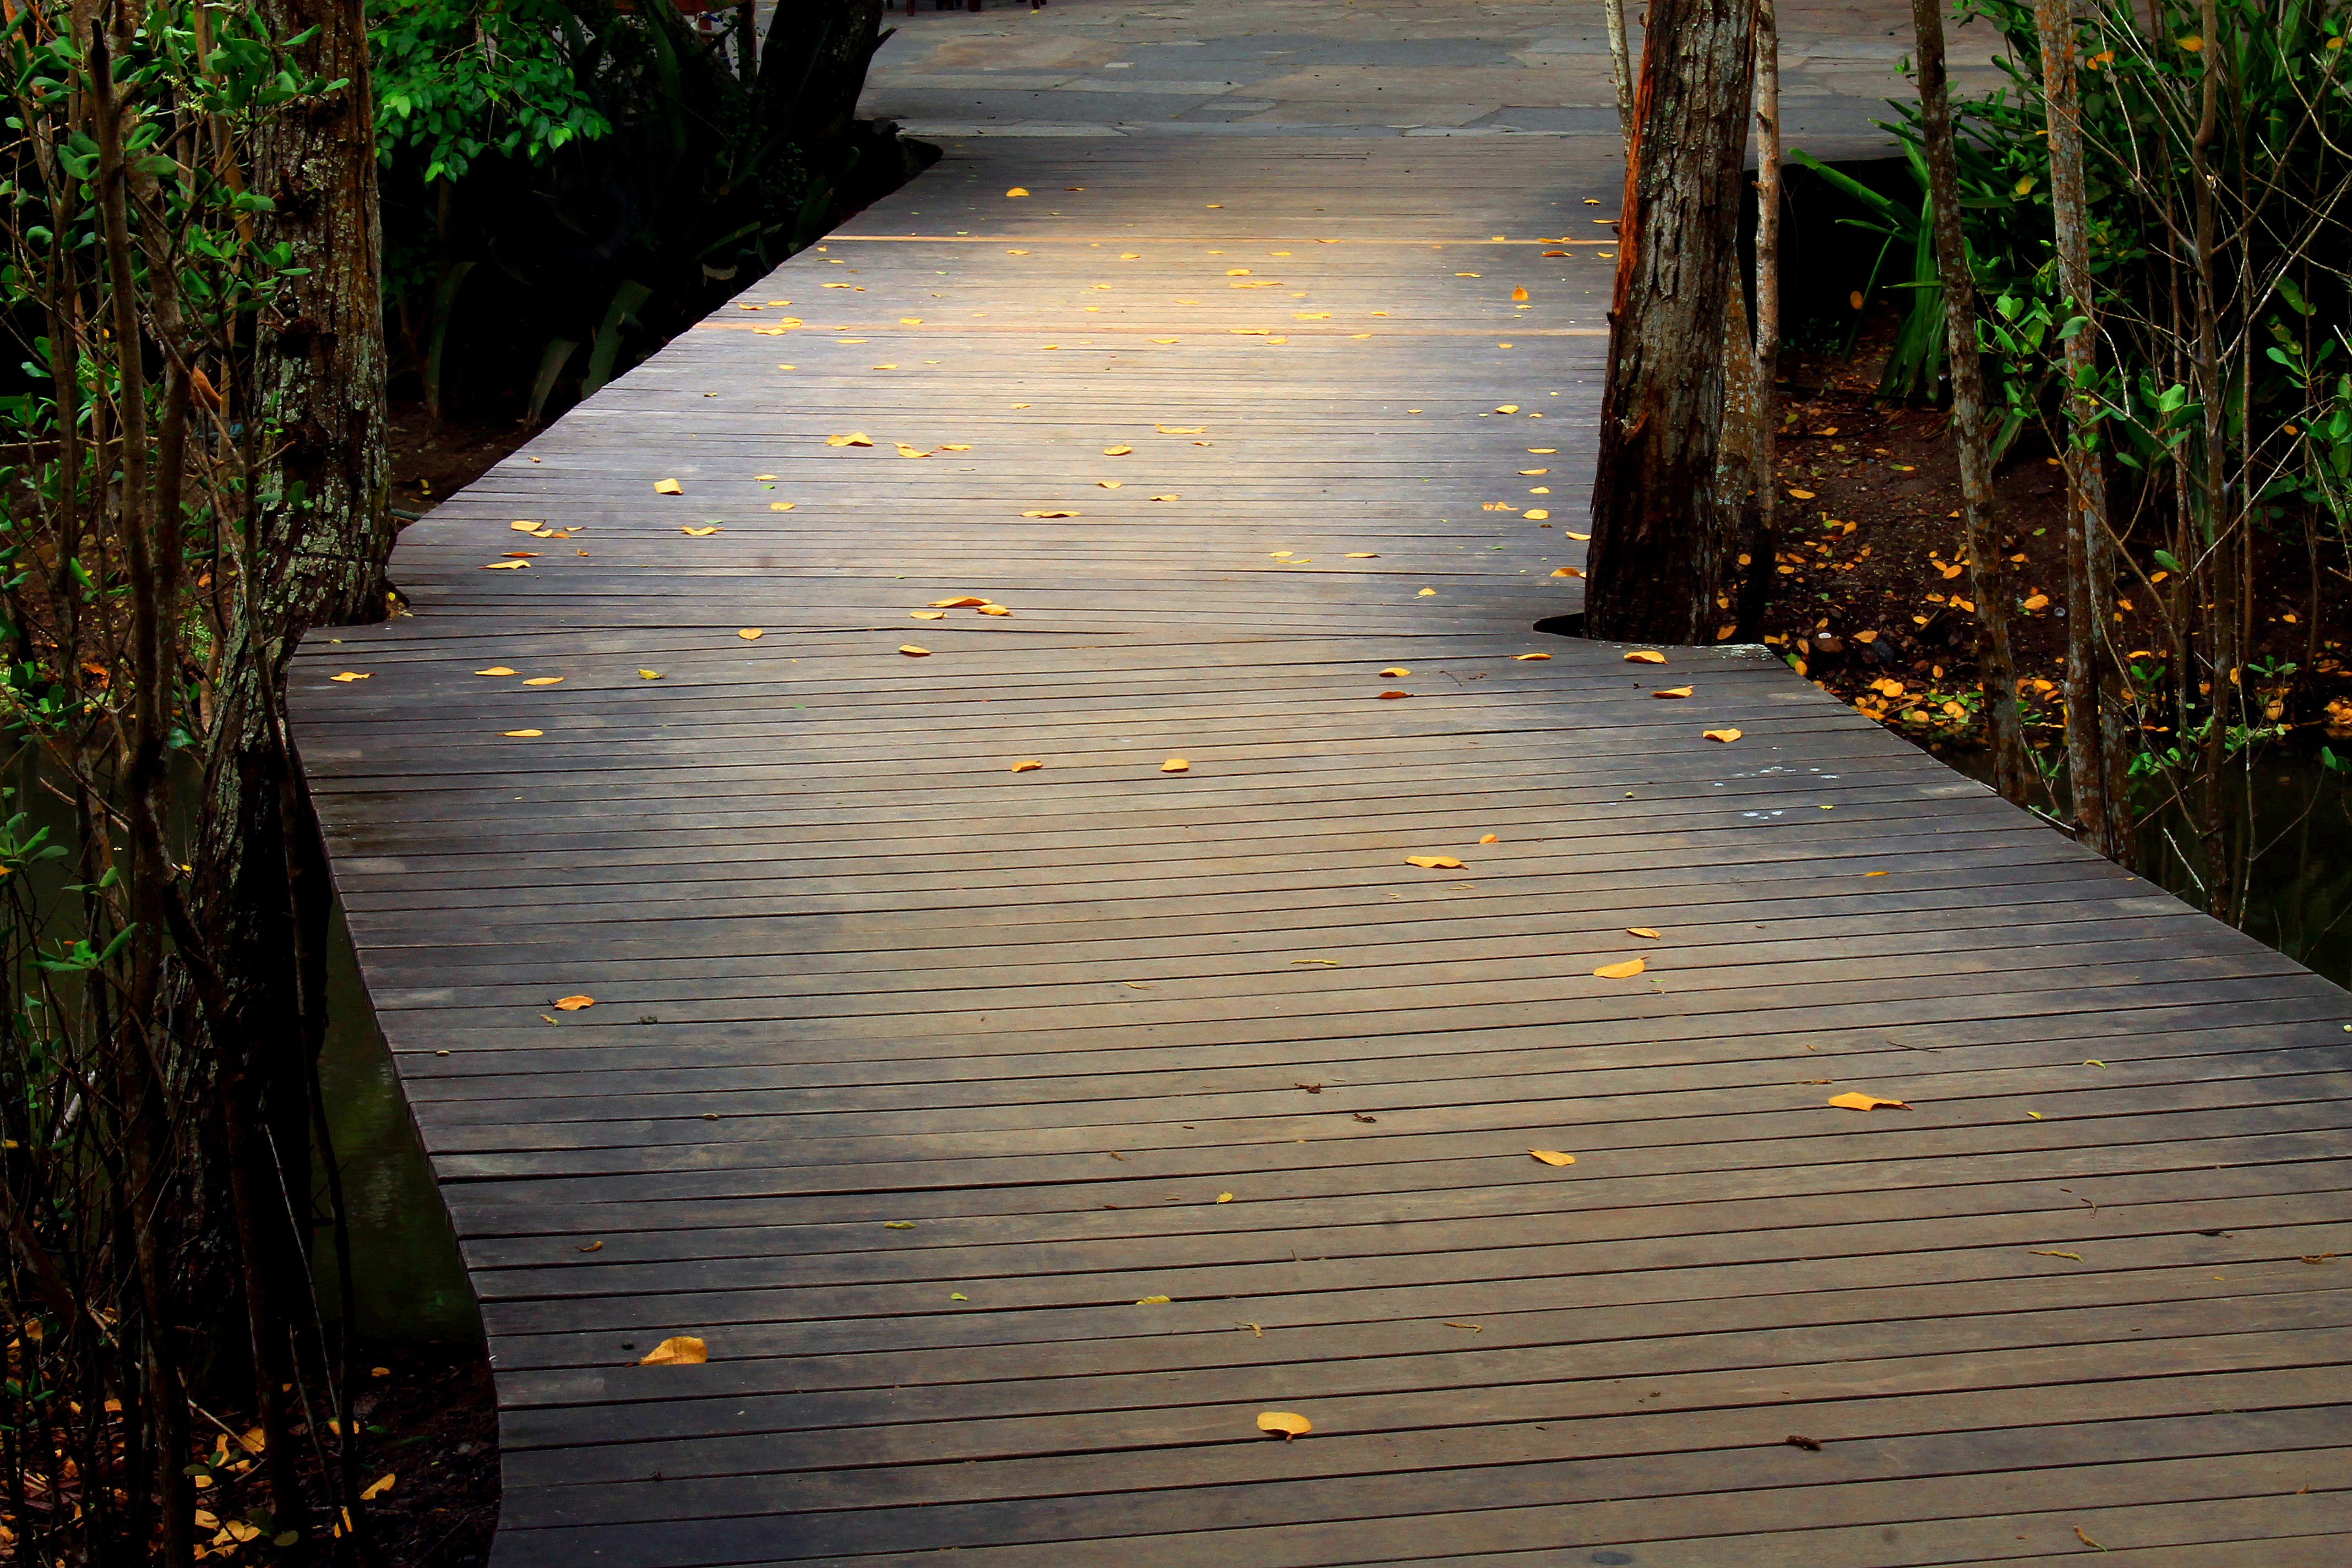
path, grass, wood, bridge, sunlight, leaf, sidewalk, floor, asphalt, walkway, autumn, backyard, passage, flooring, road surface, outdoor structure